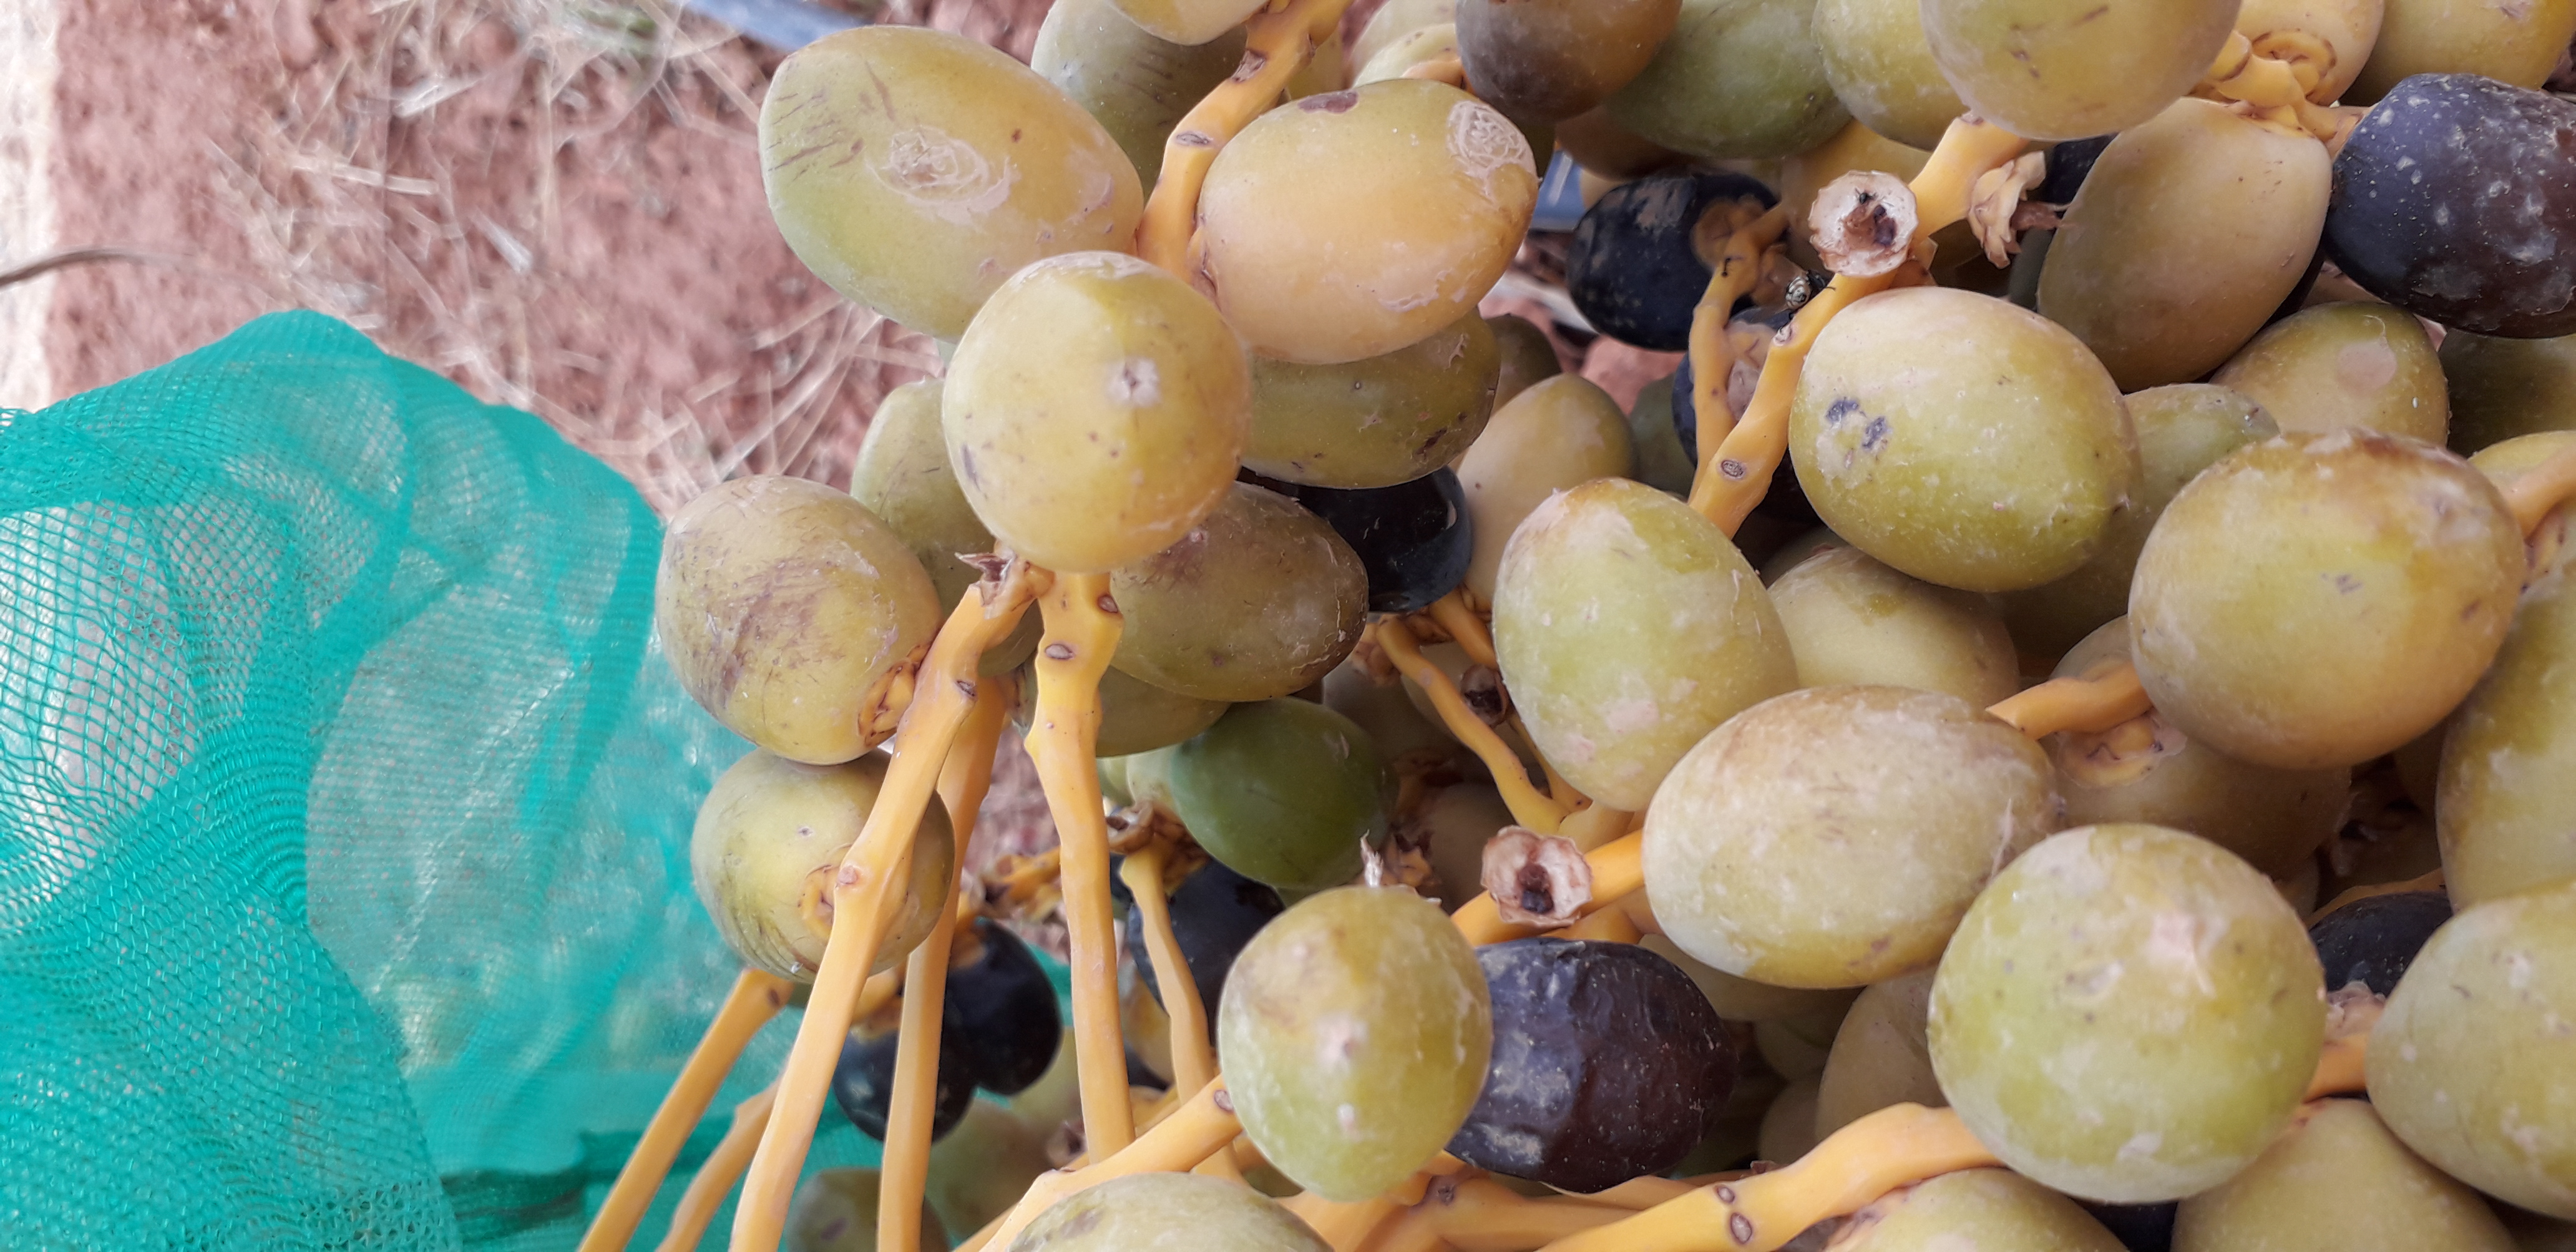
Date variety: kholt